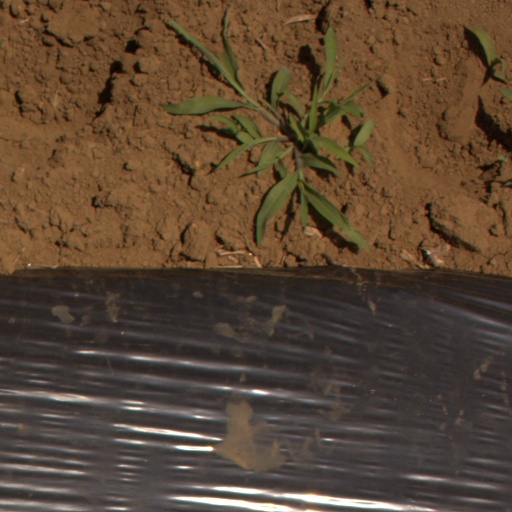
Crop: Jerusalem artichoke